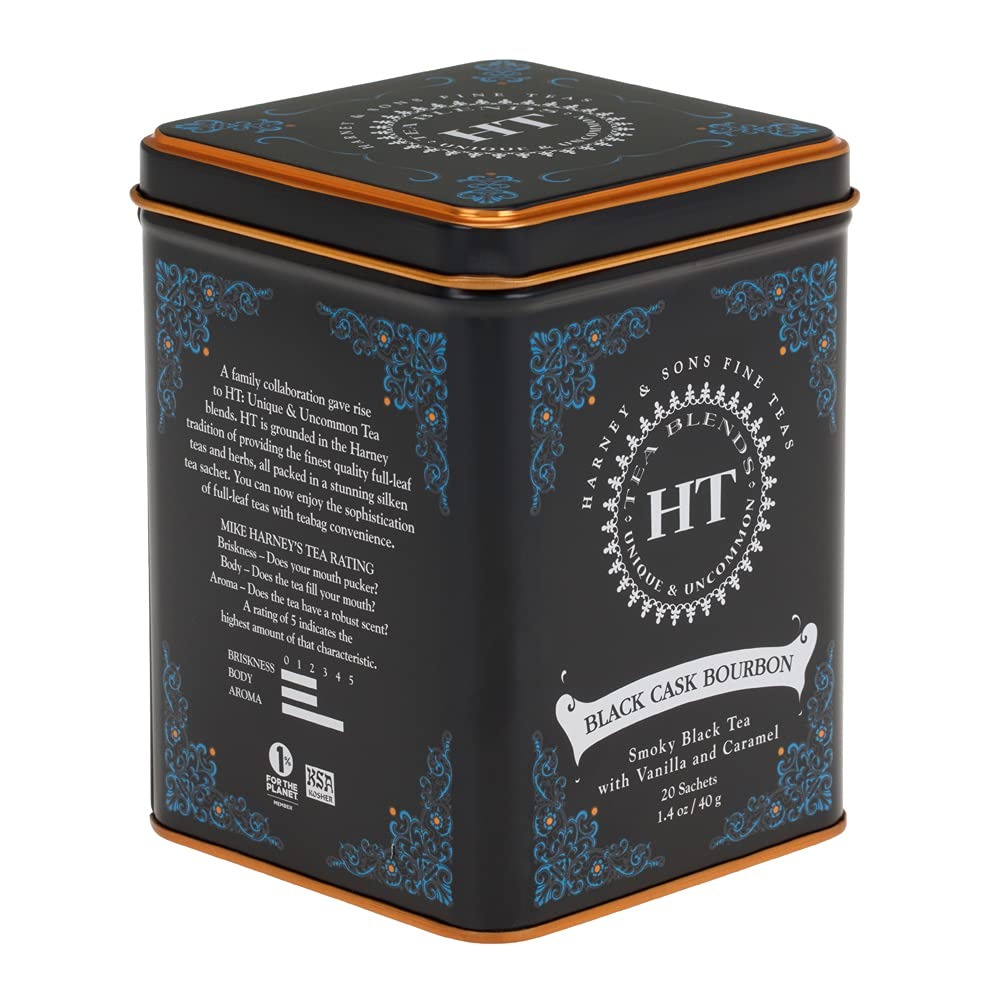
Item Name: Harney & Sons Black Cask Bourbon Tea, 20 Sachets of Smoky Black Tea with Light Caramel Flavors
Bullet Point 1: With our new Black Cask Bourbon, we set out to combine the full body and intense aromas of black tea with the rich flavors of finely aged bourbon.
Bullet Point 2: The result is simple and stunning: prominent bourbon notes of vanilla and caramel and smoky oak-cask layered atop a smoky base of black tea. Perfect for sipping slow and steady, just like your favorite bourbon.
Bullet Point 3: Tin contains 20 sachets
Bullet Point 4: Contains Caffeine
Bullet Point 5: Ingredients: Black tea, lapsang souchong, bourbon flavor. Contains natural flavors.
Value: 20.0
Unit: Count

Price: 9.705